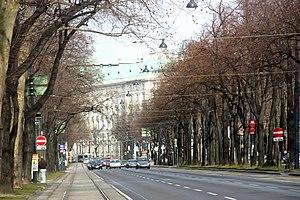
Stubenring, Vienne